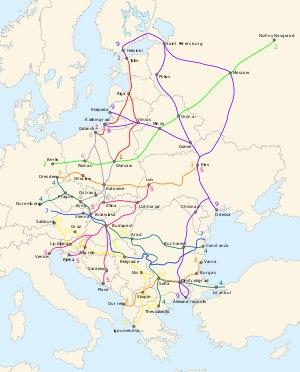
Neuf corridors paneuropéens de transport ont été définis, à la seconde conférence paneuropéenne des transports en Crète en mars 1994, comme les routes d'Europe centrale et orientale nécessitant un investissement majeur dans les 10 à 15 prochaines années.